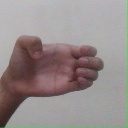
अक्षर: ख